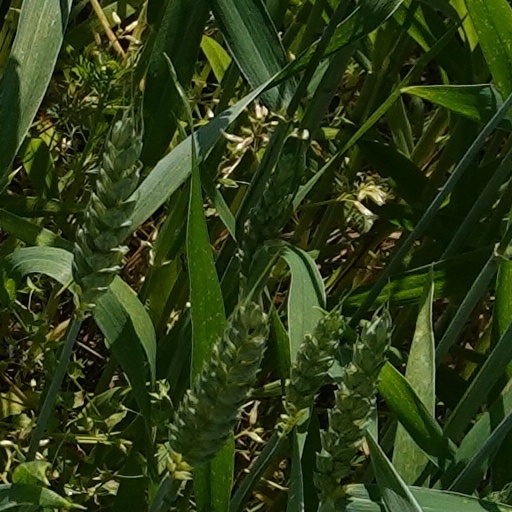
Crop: wheat